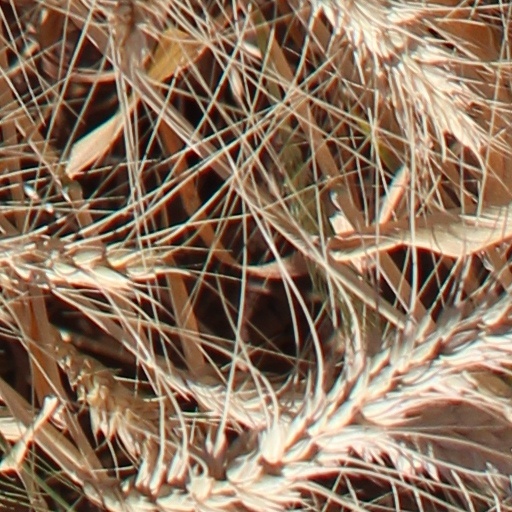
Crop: wheat